Battle of Jutland

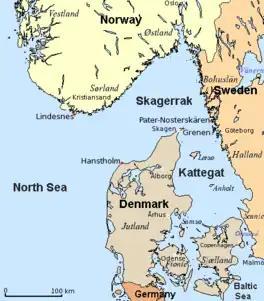
The throat of the Skagerrak, the strategic gateway to the Baltic and North Atlantic, waters off Jutland, Norway and Sweden

The Germans maintained a fleet of Zeppelins that they used for aerial reconnaissance and occasional bombing raids. The planned raid on Sunderland intended to use Zeppelins to watch out for the British fleet approaching from the north, which might otherwise surprise the raiders.